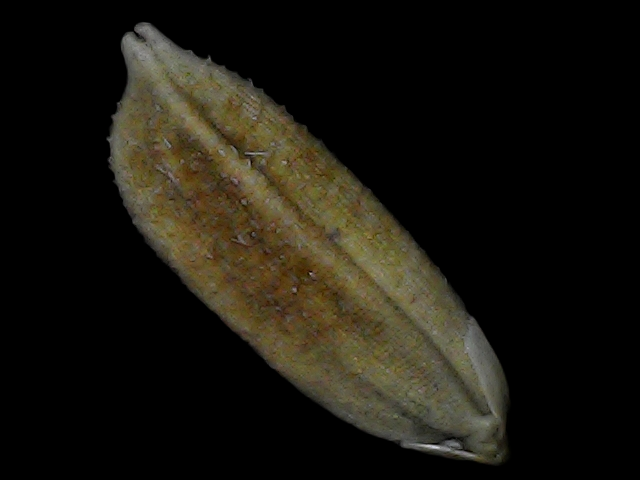
Rice variety: Bd91